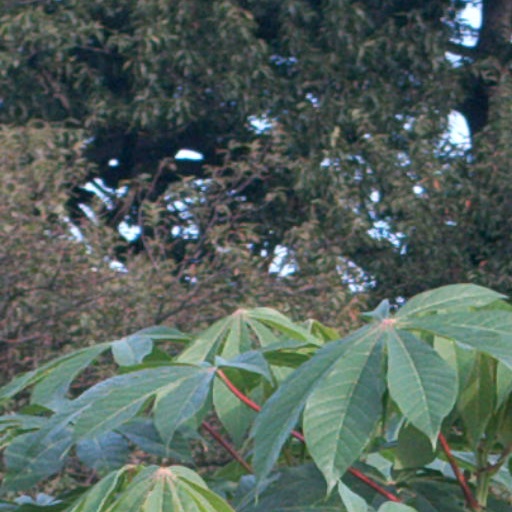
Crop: cassava